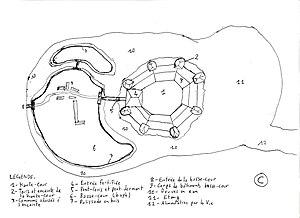
Plan du château de Commequiers tel qu'il devait etre au début du XVIe siècle.
Le château de Commequiers est un château situé sur la commune de Commequiers, dans le canton de Saint-Hilaire-de-Riez en Vendée.